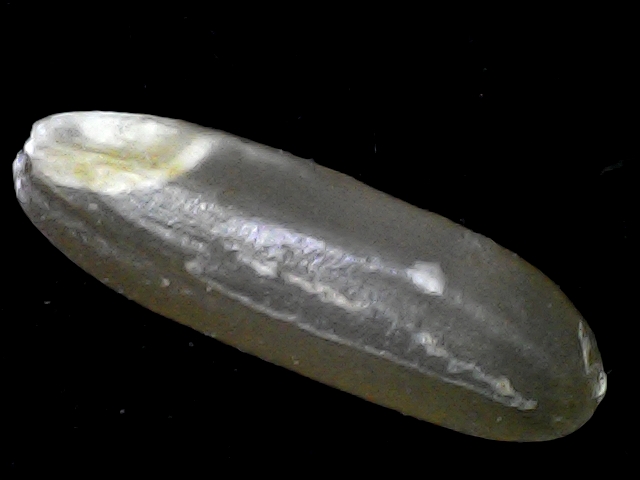
Rice variety: BR23